Short-finned pilot whale

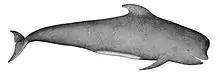
Illustration

Short-finned pilot whales are black to dark gray/brown, with a thick tail stock, fluke with sharply pointed tips, bulbous head, and a broad, sickle-shaped dorsal fin. Coloration typically includes light grey to white areas such as a saddle patch behind the dorsal fin, a light grey or white anchor-shaped patch under the chin and belly, and a blaze marking behind the eye. These traits, however, can vary between populations. For example, two distinct forms are described from on the Pacific coast of central Japan: the Shiho morphotype is the larger of the two– females , males , and has a white dorsal patch and round melon, while the Naisa type is smaller– females , males – with a characteristic flattened or squarish melon and a darker, indistinct saddle patch. Short-finned pilot whales can reach up to in length and weigh up to , making it the third-largest species of oceanic dolphin, behind the orca and long-finned pilot whale. When they are born, short-finned pilot whales weigh about at a length of .